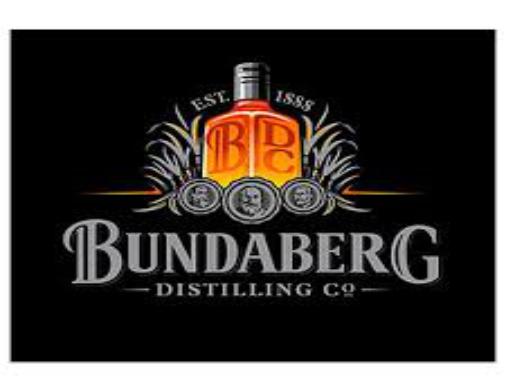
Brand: Bundaberg
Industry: Food